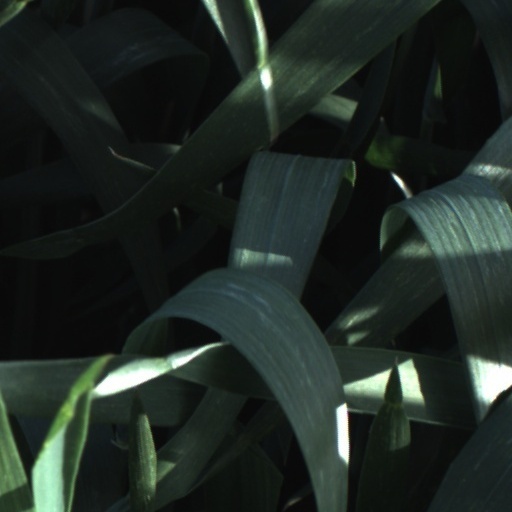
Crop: wheat